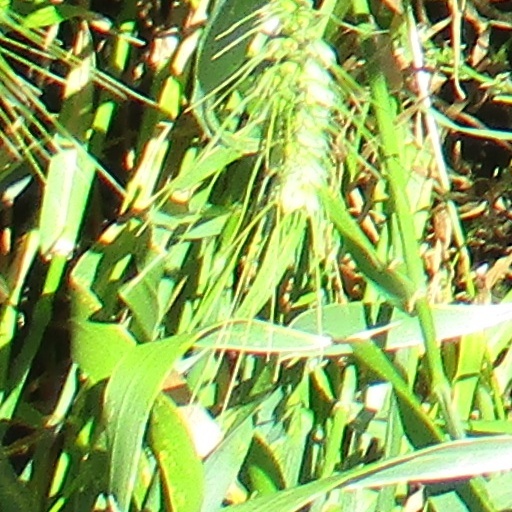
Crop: wheat